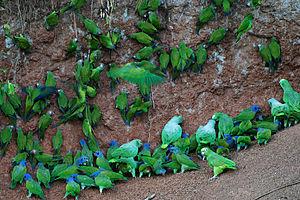
L'argile désigne une matière rocheuse naturelle à base de silicates ou d'aluminosilicates hydratés de structure lamellaire, provenant en général de l'altération de silicates à charpente tridimensionnelle, tels que les feldspaths. Elle peut être une matière localement abondante, très diverse, traitée ou raffinée avant emploi, à la fois meuble ou plastique ou à pouvoir desséchant, absorbant ou dégraissant, voire à propriétés collantes ou encore réfractaires, pour servir par exemple autrefois selon des usages spécifiques, souvent anciens, au potier et au briquetier, au maçon et au peintre, au teinturier et au drapier, au verrier et à l'ouvrier céramiste.
Le parc national Yasuni est une zone de 10 227 km² située en Amazonie équatorienne dans les provinces d'Orellana et de Pastaza, dans le Nord-Est de l'Équateur, à 250 kilomètres de Quito, entre le Rio Napo et Rio Curaray, dans une des 19 zones mondiales de mégadiversité. C'est une des 44 zones protégées du pays qui a mis en réserve 20 % de son territoire, soit environ 5 millions d'hectares où la déforestation concerne autour de 187 000 ha/an. Le parc est situé à faible altitude.